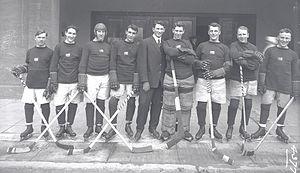
La saison 1914-1915 est la quatrième saison de l'Association de hockey de la Côte du Pacifique, ligue de hockey sur glace du Canada. Chacune des trois équipes qui commencent la saison doit jouer dix-huit parties mais finalement, deux équipes ne jouent que dix-sept rencontres ; à la fin du calendrier, les Millionnaires de Vancouver sont la meilleure équipe de la PCHA et remportent le premier titre de champions de la ligue.
Le nom des Rosebuds de Portland a été utilisé pour désigner deux équipes de hockey sur glace différentes basées à Portland en Oregon aux États-Unis. Les deux équipes jouaient leur matchs à domicile dans la patinoire Portland Ice Arena.